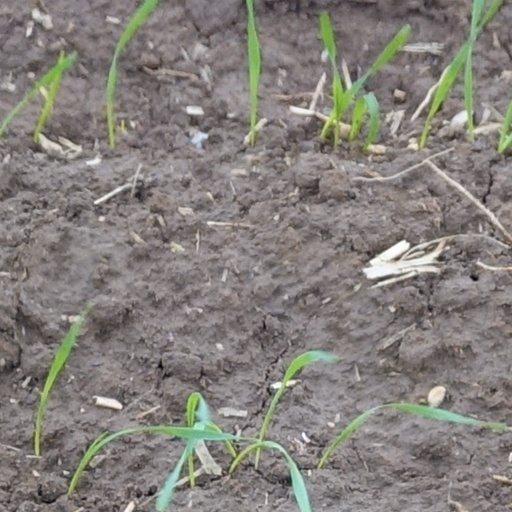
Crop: wheat